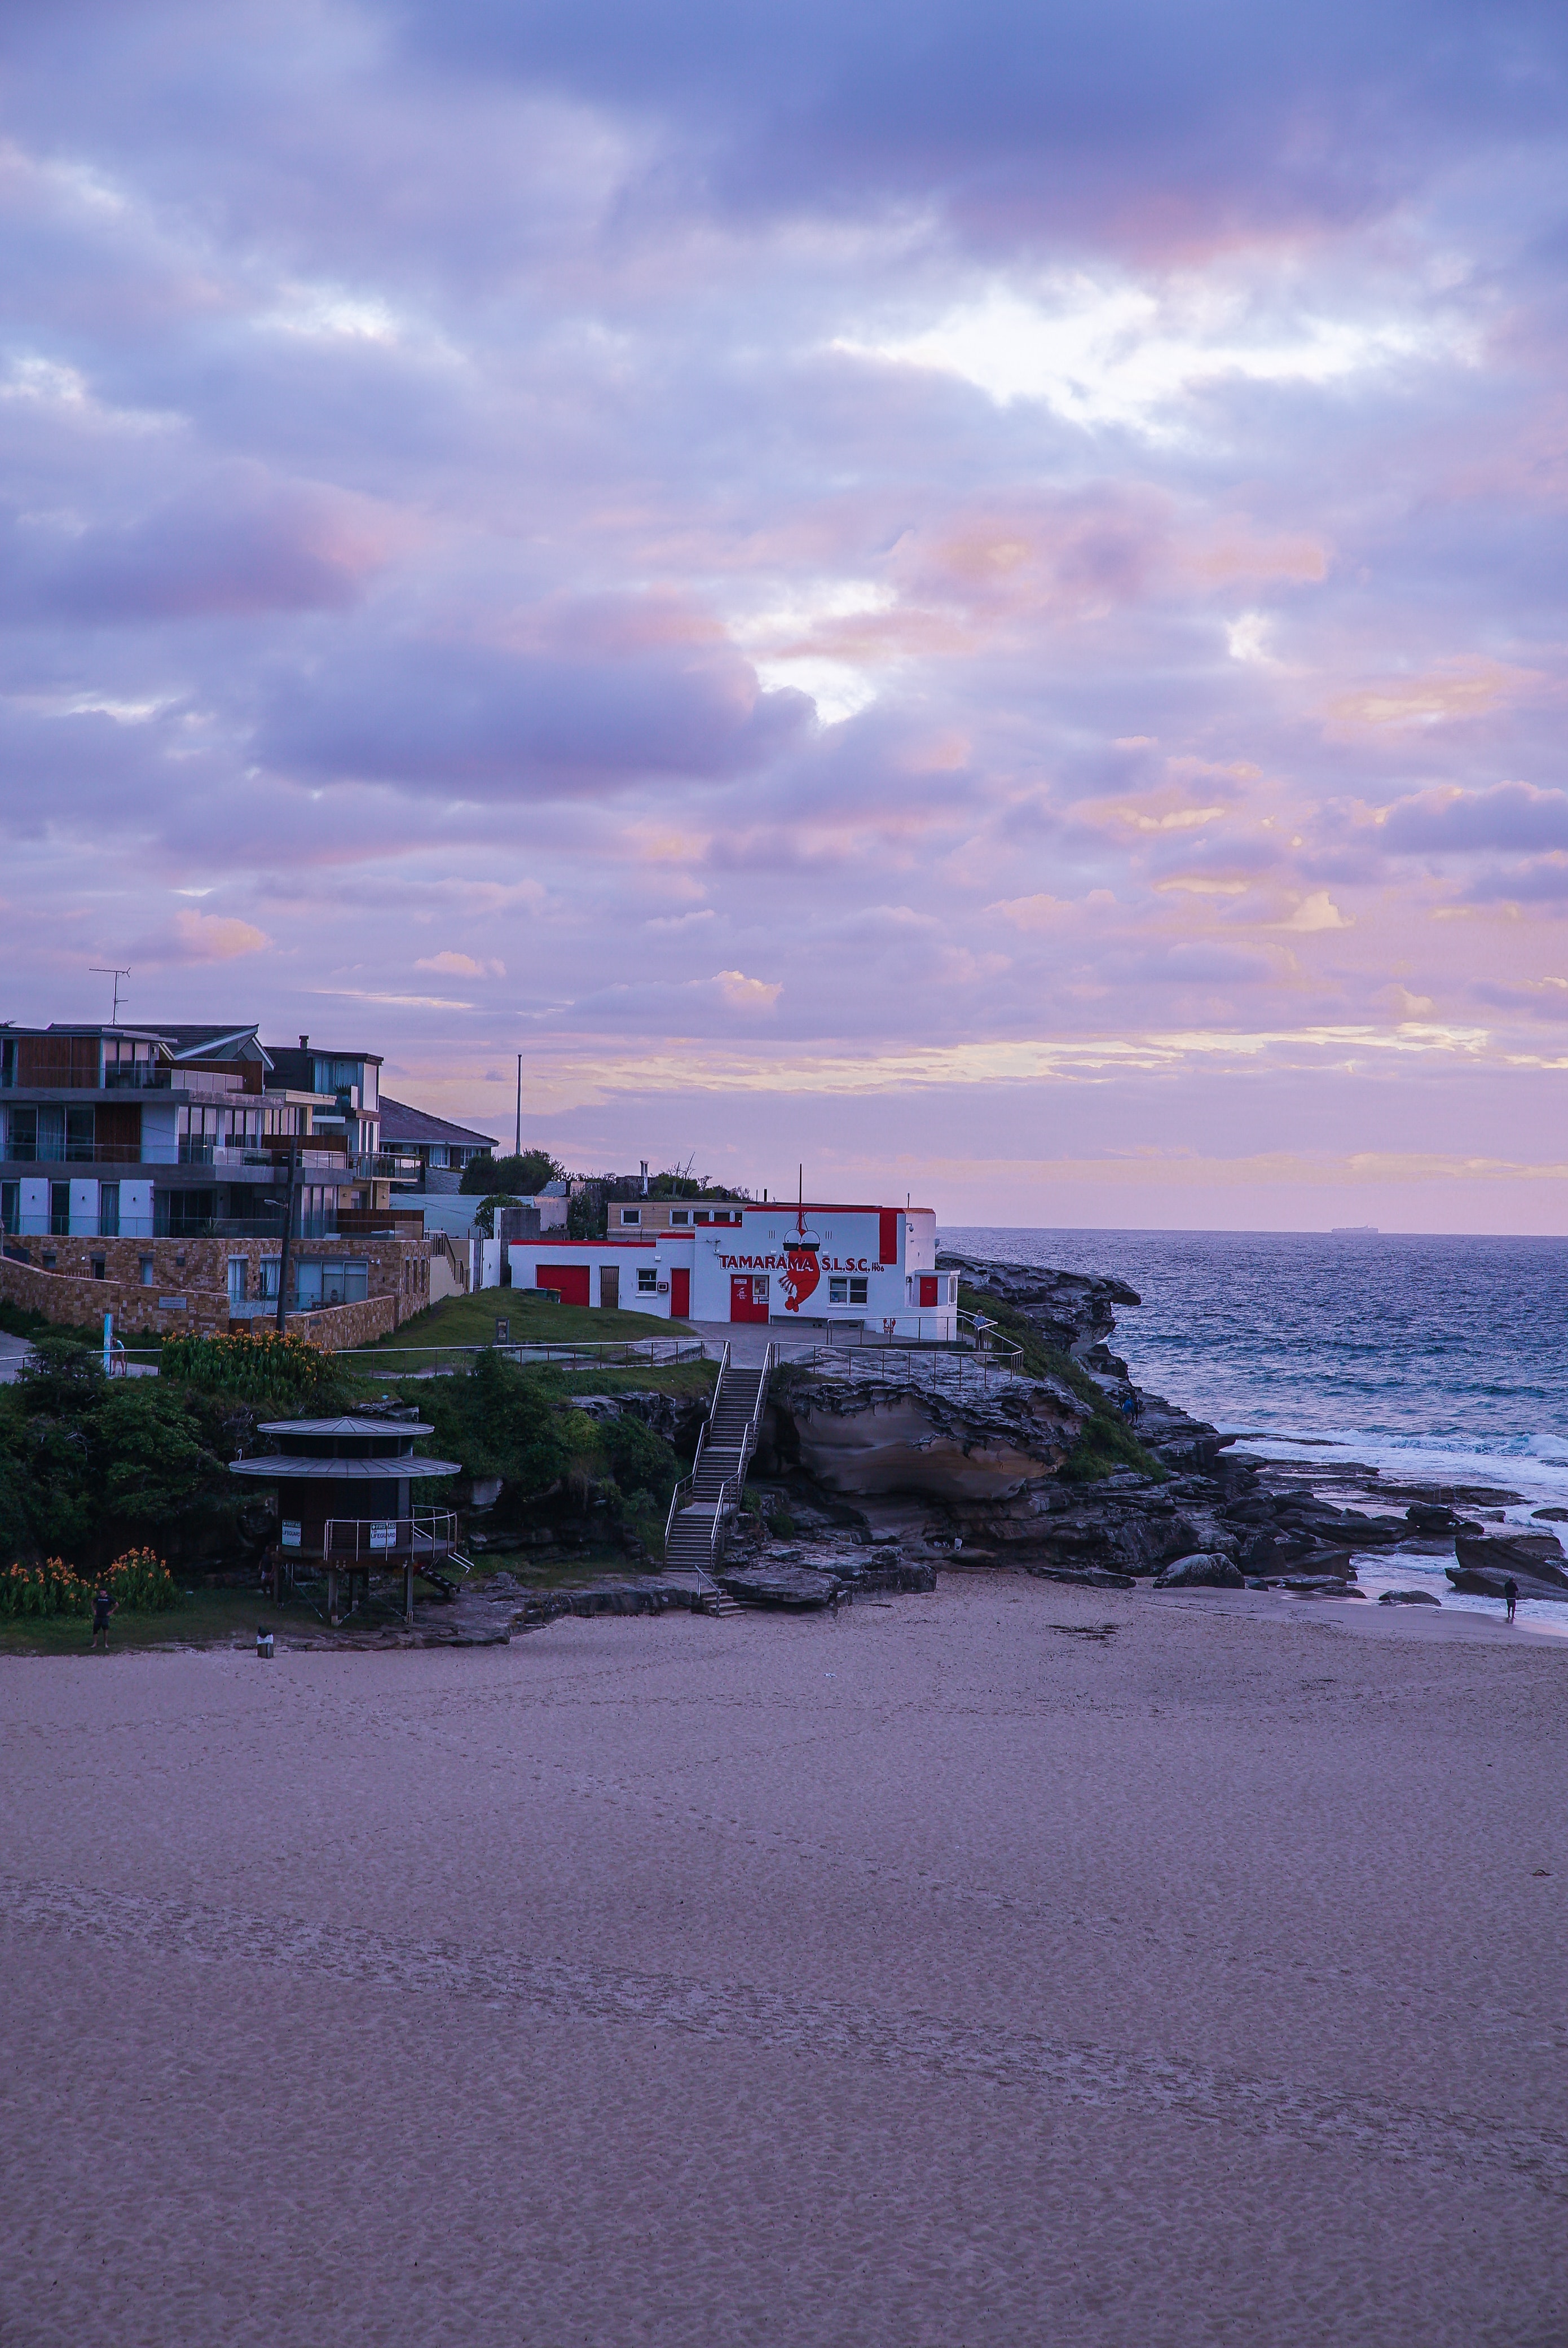
sky, sea, beach, cloud, ocean, coast, shore, evening, morning, vacation, horizon, dusk, sand, tree, house, summer, sunset, dawn, coastal and oceanic landforms, wave, landscape, tourism, city, bay, tropics, headland, wind wave